Delia (clothing)

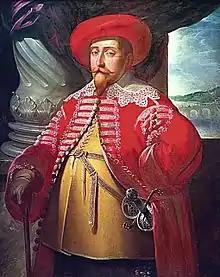
Gustavus Adolphus of Sweden in Polish 'delia' coat, painting by Merian 1632

The delia is a garment worn by male "szlachta" (nobility) of the Polish–Lithuanian Commonwealth. The delia is similar to a coat or cloak, and was worn over the "żupan" from the 16th until the early 18th century.